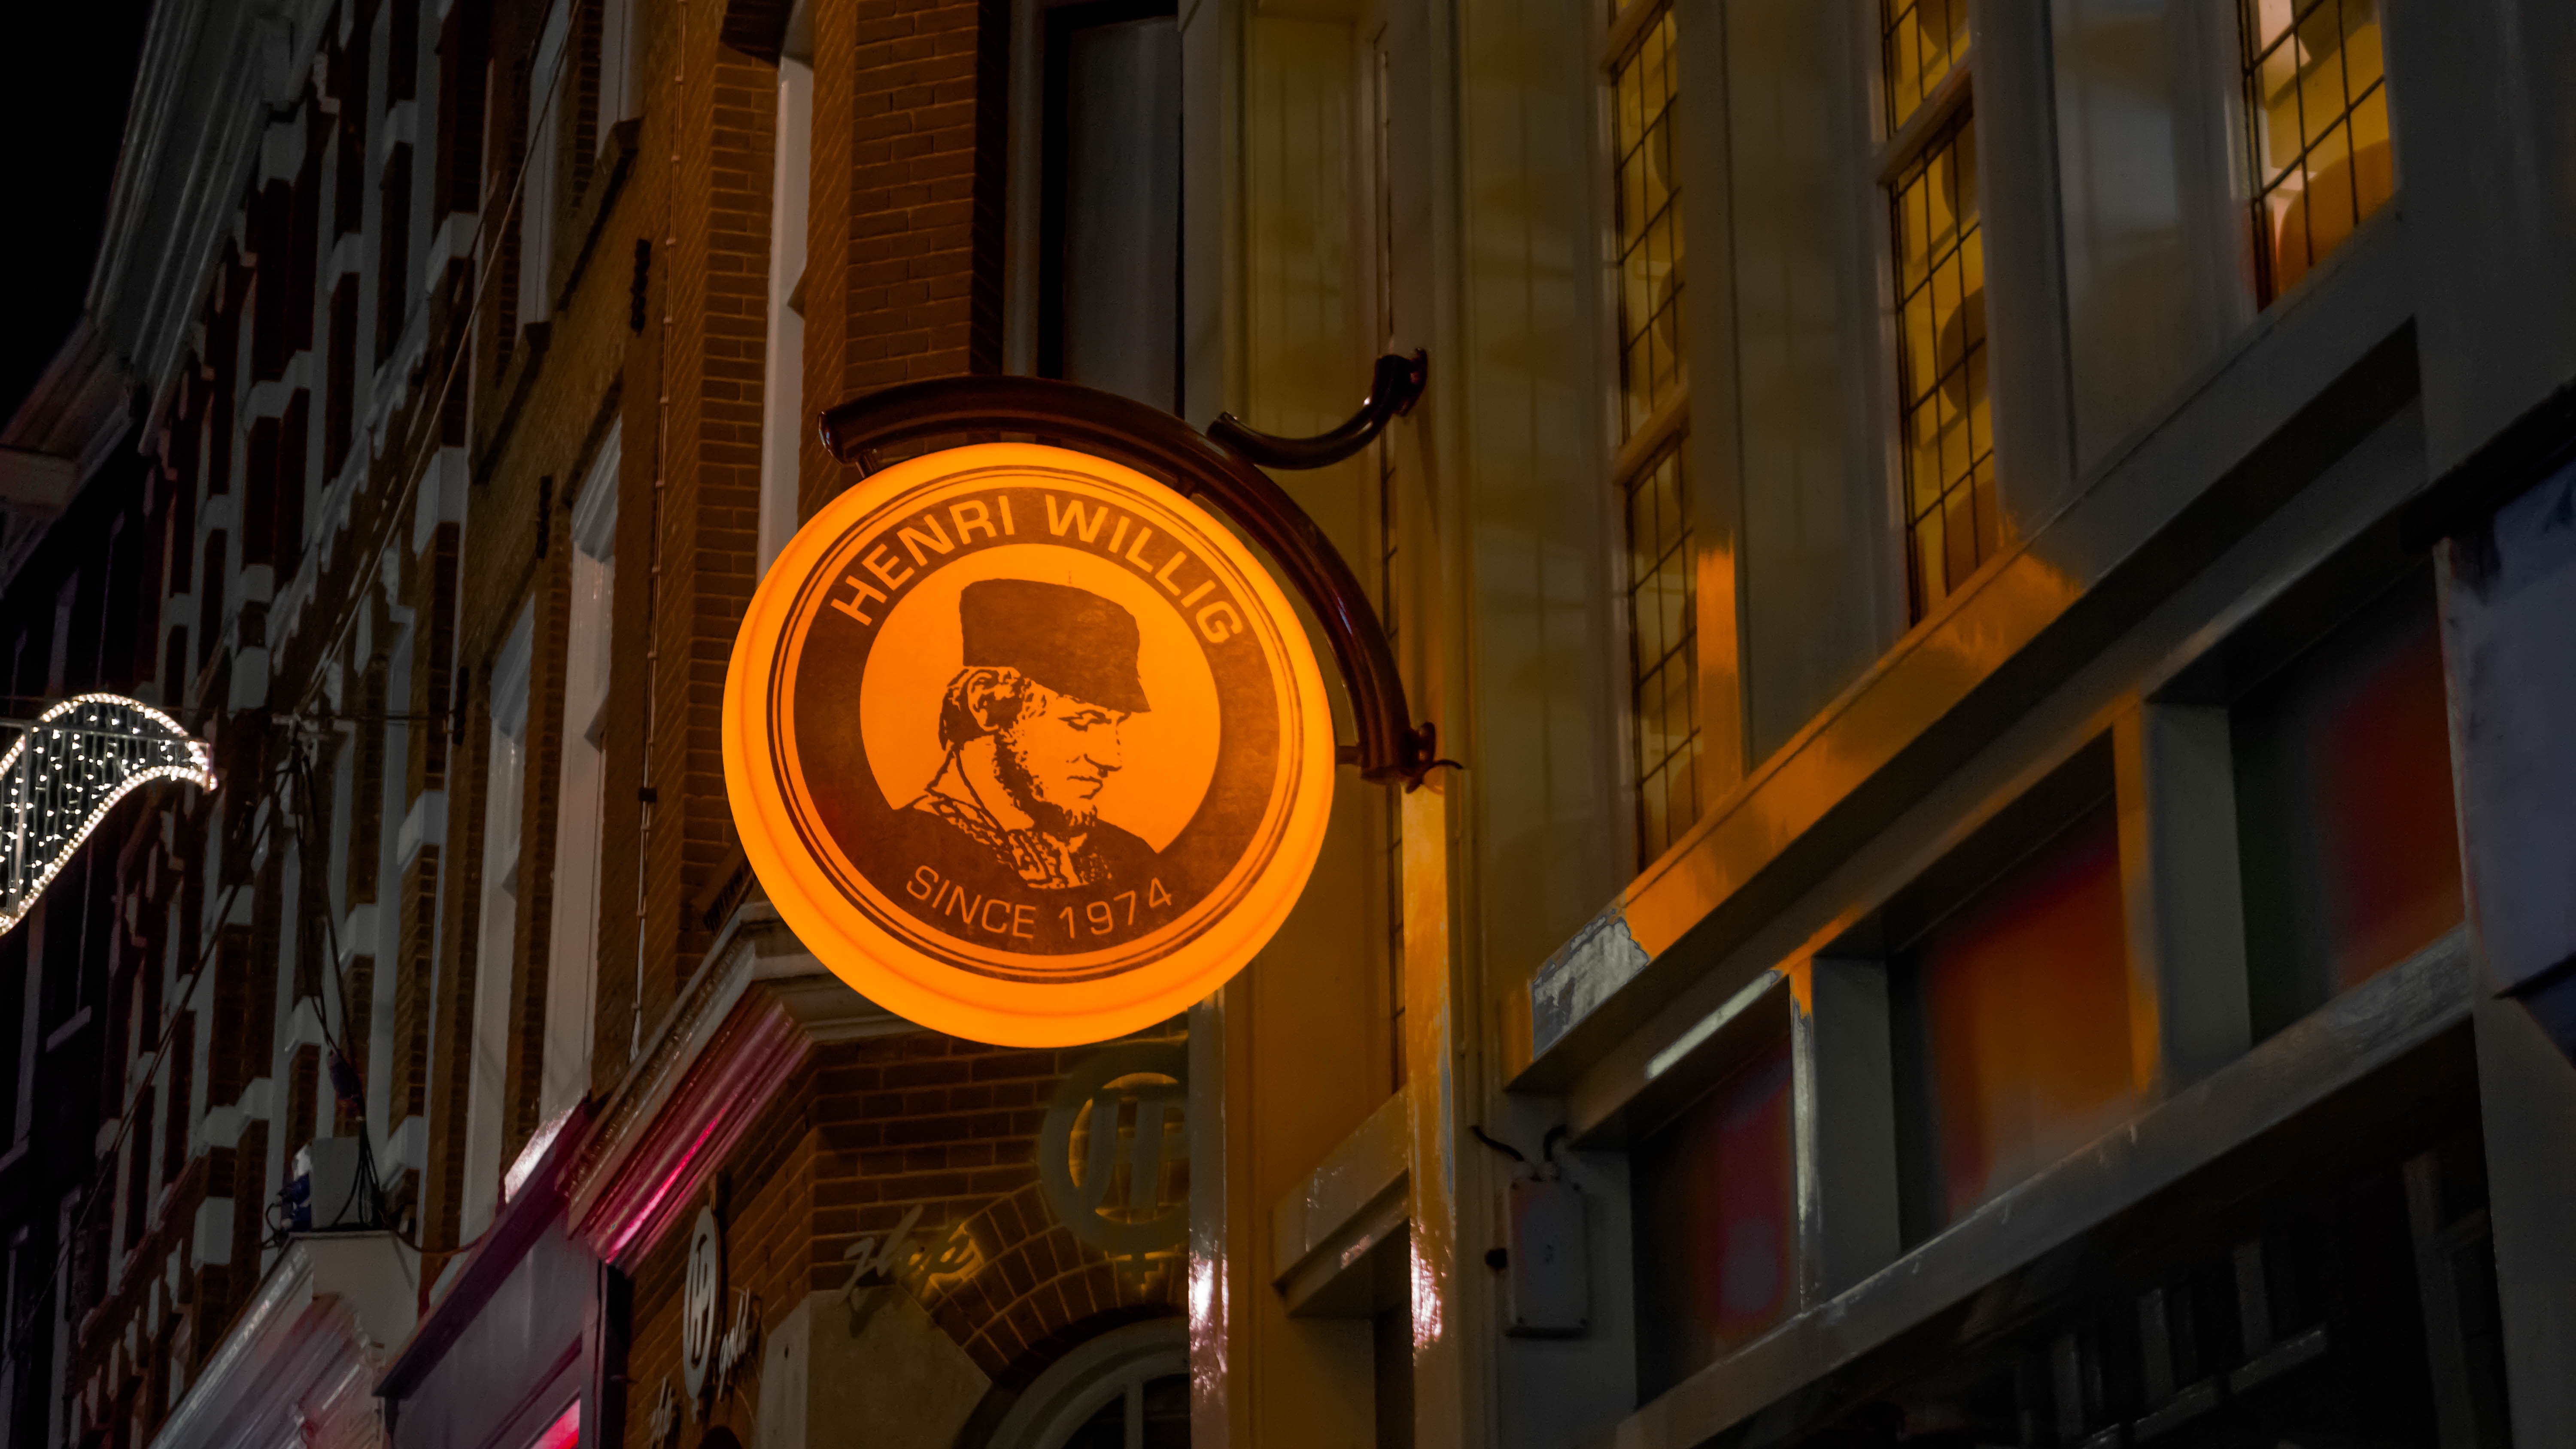
light, road, street, night, evening, color, darkness, lighting